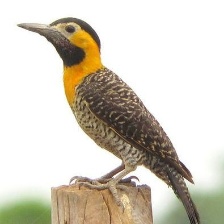
Species: CAMPO FLICKER
Scientific name: COLAPTES CAMPESTRIS